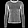
Label: Pullover